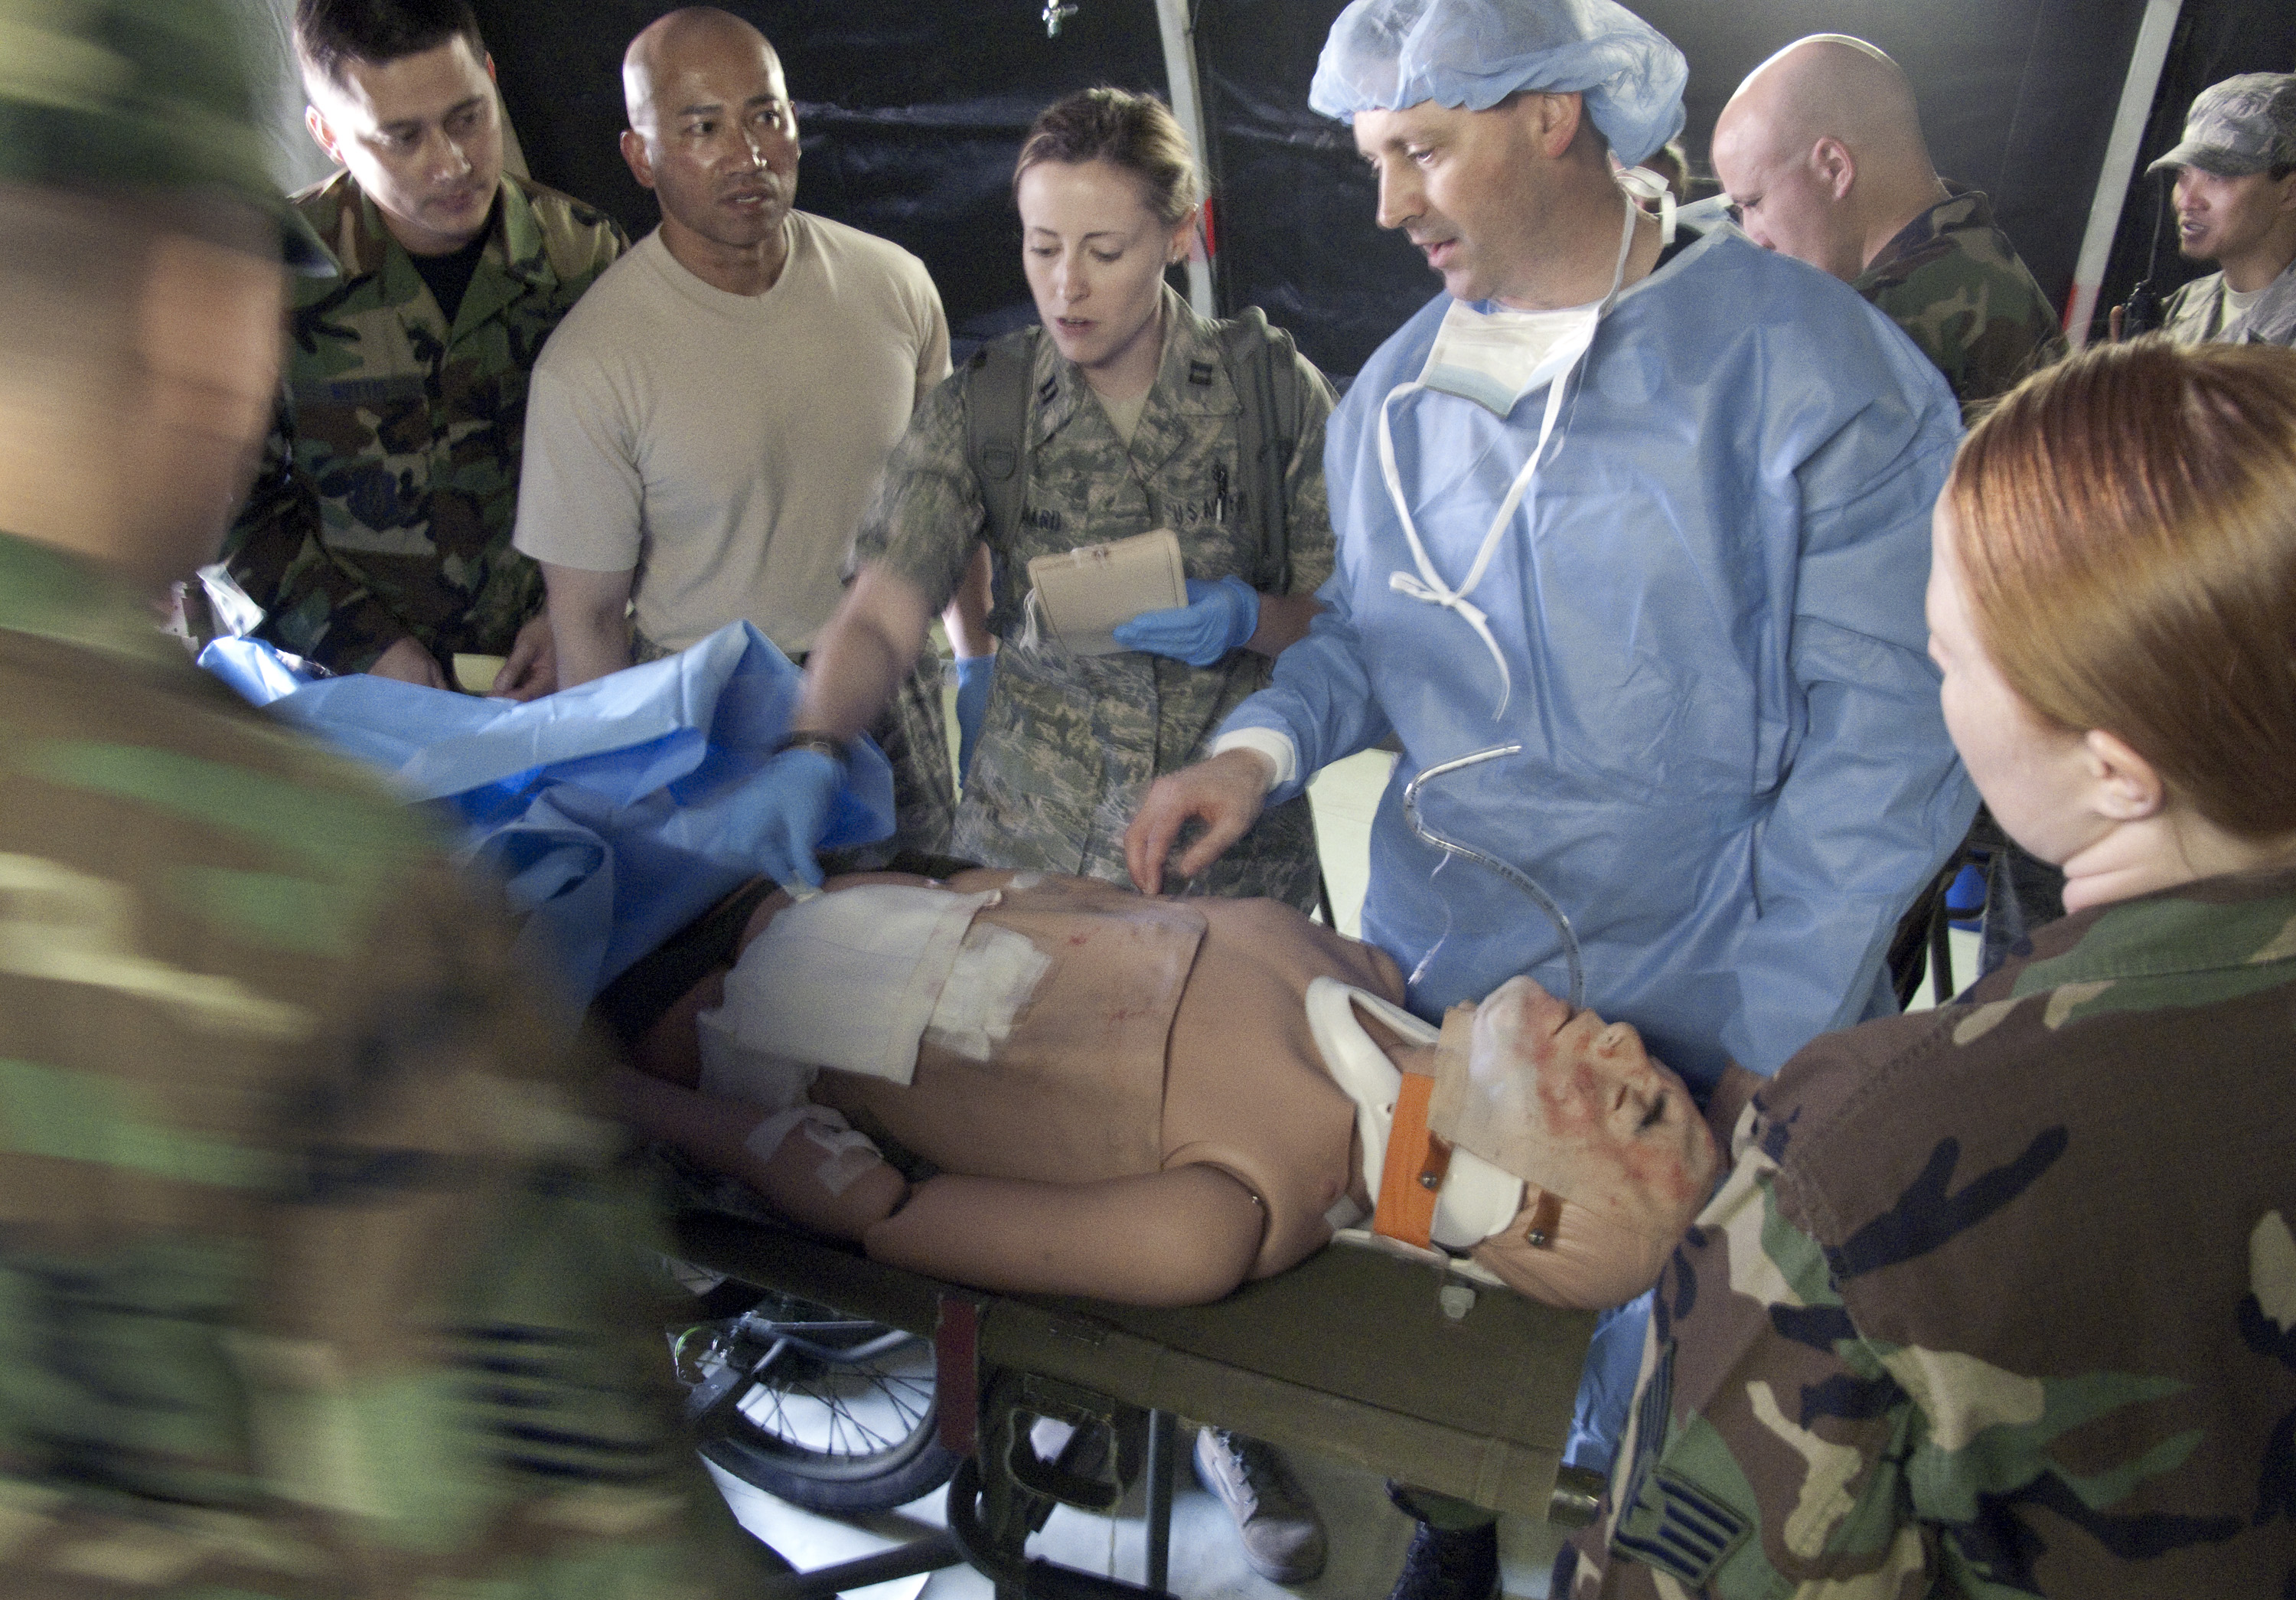
people, airforce, usaf, medics, travis